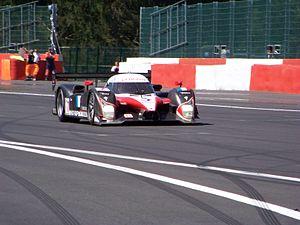
Les 1 000 kilomètres de Spa 2008 sont la 28ᵉ édition de l'épreuve et se déroulent le 11 mai 2008. La victoire est remportée par la Peugeot nᵒ 7 pilotée par Nicolas Minassian, Marc Gené et Jacques Villeneuve.